Adam Laxman

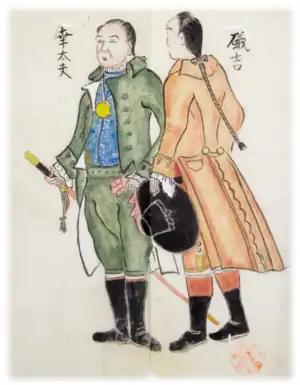
Daikokuya Kōdayū (大黒屋光太夫) and Isokichi (磯吉): two Japanese castaways returned by Adam Laxman in 1792.

Laxman landed on Hokkaidō on 9 October 1792, where he was met by members of the Matsumae clan, who were entrusted with defending Japan's northern borders. Unlike previous foreign visitors, Laxman was treated hospitably, but this changed when he demanded, imprudently, that he be able to deliver the castaways (Daikokuya Kōdayū's party) to Edo (modern-day Tokyo) in person. He was soon met by two envoys and five hundred men, sent from Edo by senior councilor Matsudaira Sadanobu, who attempted to delay or prevent Laxman's traveling much deeper into Japanese territory. They asked that he travel to the town of Matsumae, overland and without his ship. Laxman refused, and ultimately was allowed to sail, with Japanese naval escort, to the port of Hakodate; from there, 450 Russians and Japanese would march to Matsumae Castle.